Territorial Army (India)

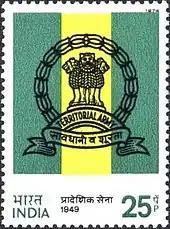
25th anniversary postage stamp (1974)

Territorial Army units were actively involved in military operations in the Sino-Indian War of 1962, Indo-Pakistani War of 1965, Indo-Pakistani War of 1971 and the Kargil War. The TA has participated in all wars since independence; subsequently, many of its air defence and artillery units were converted into regular army units. The TA also took part in Operation Pawan (1987) in Sri Lanka, Operation Rakshak in Punjab and Jammu and Kashmir, and Operation Rhino (1991) and Operation Bajrang (1990–1991) in Northeast India. Departmental units assisted the civil authorities during industrial unrest and natural calamities, particularly the 1991 Uttarkashi earthquake, the 1993 Latur earthquake and the 1999 Odisha cyclone.